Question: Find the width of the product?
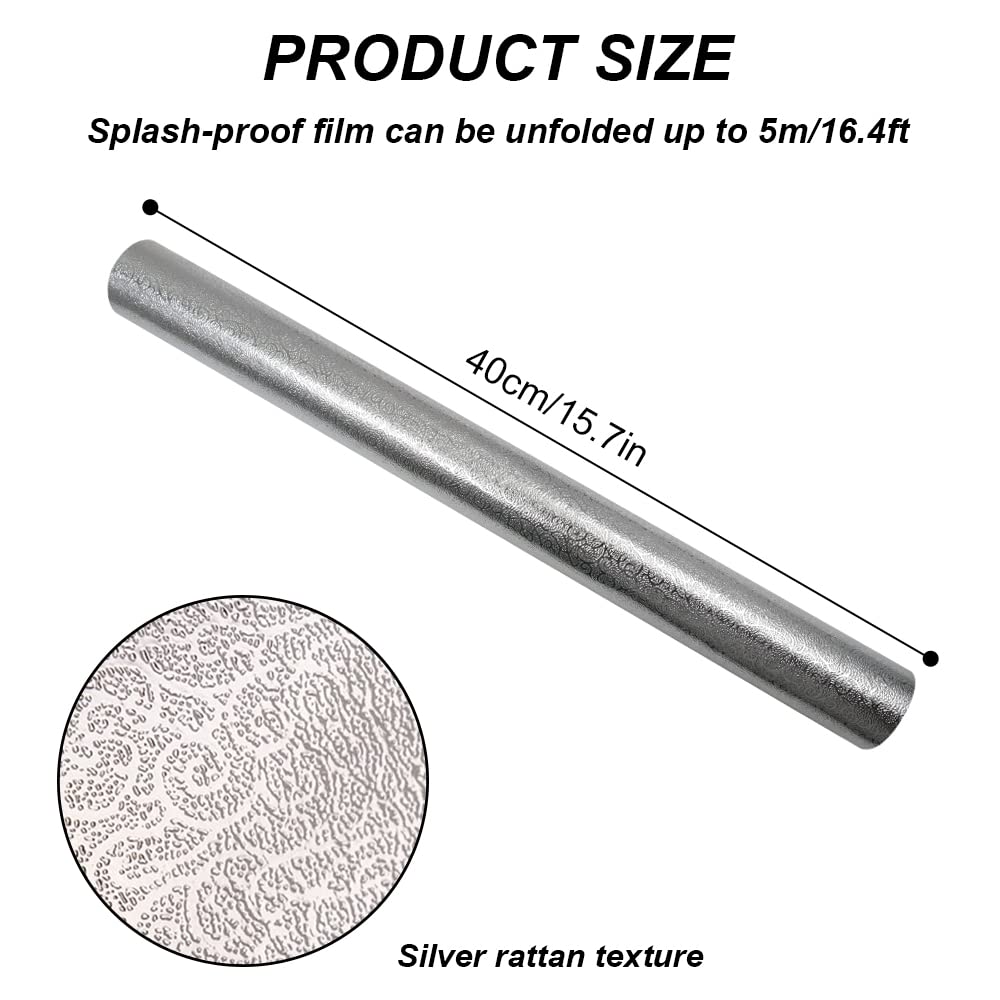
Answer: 40.0 centimetre